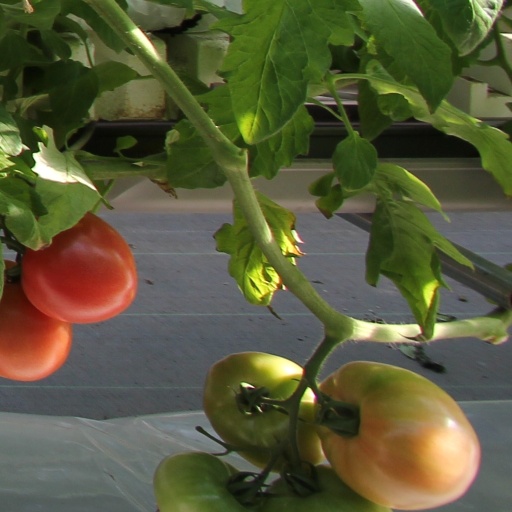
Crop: tomato